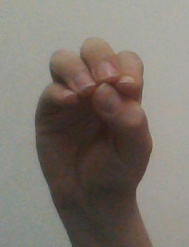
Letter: ha